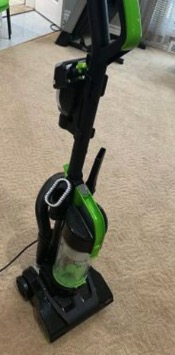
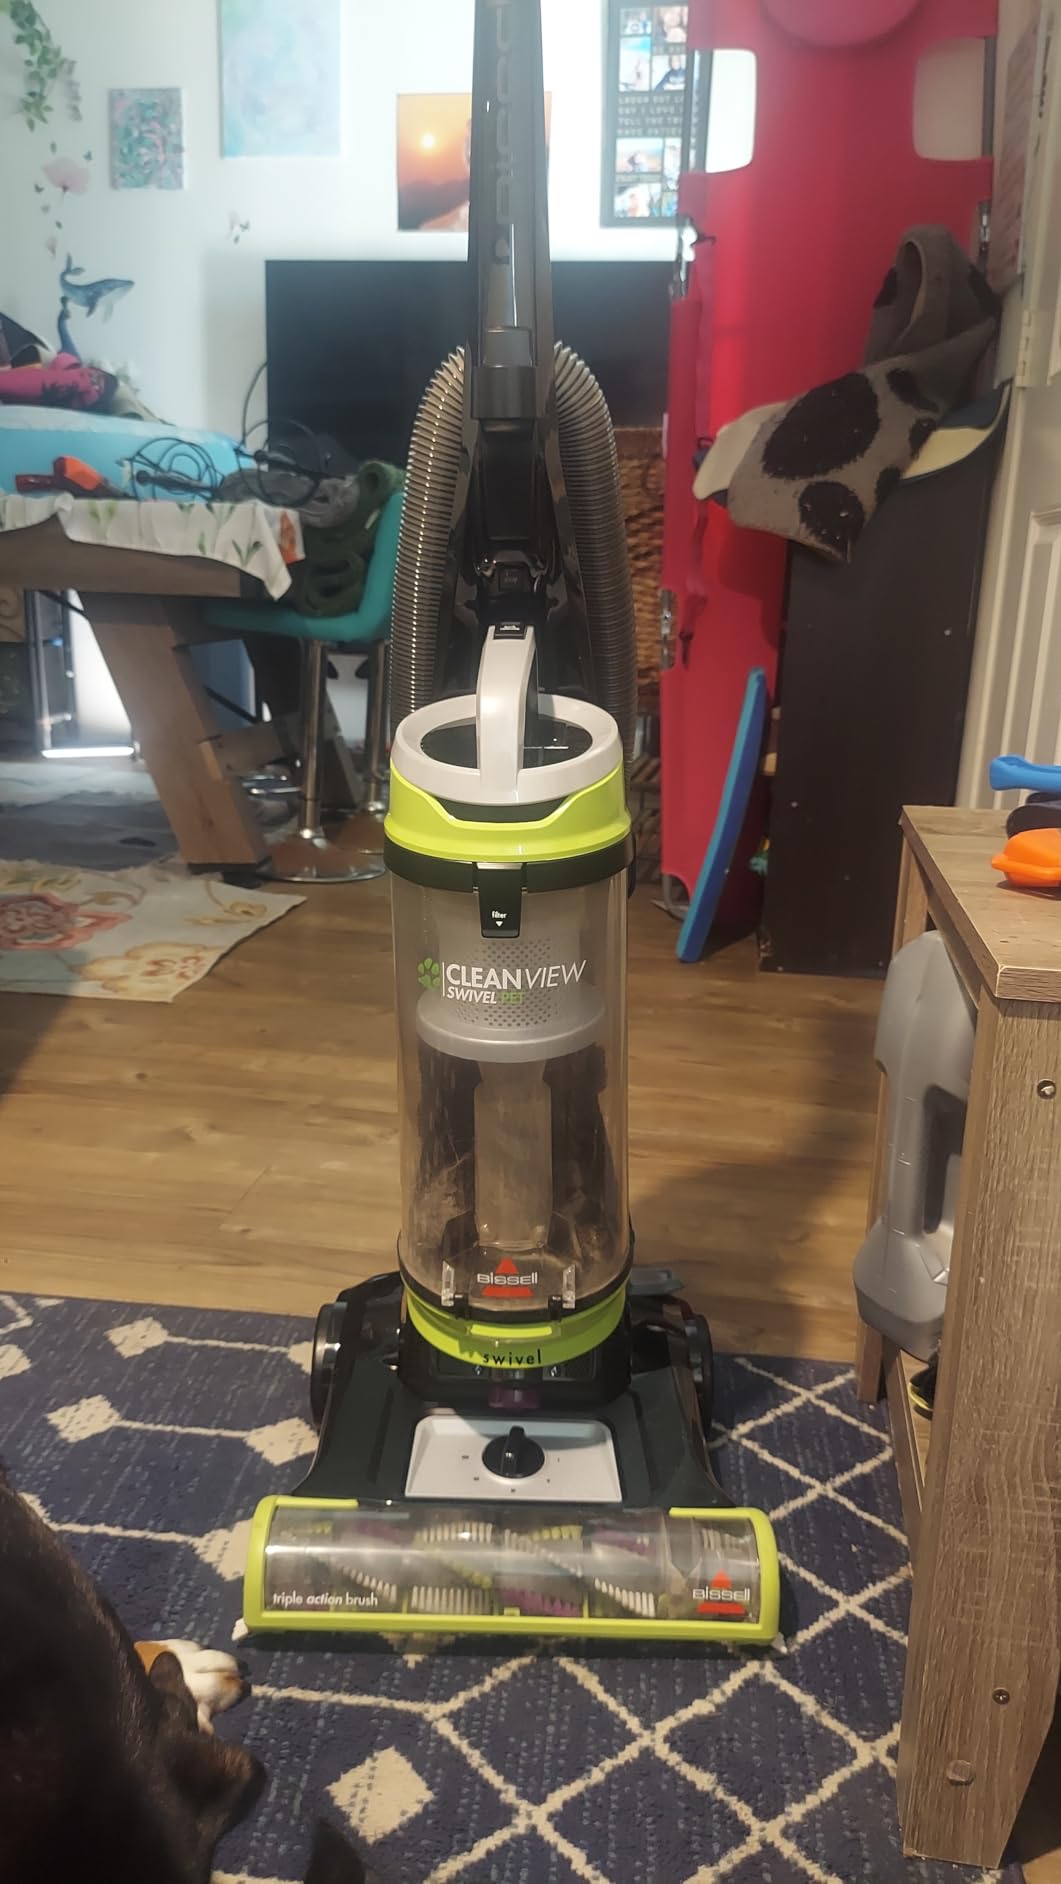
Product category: items_vacuum
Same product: no